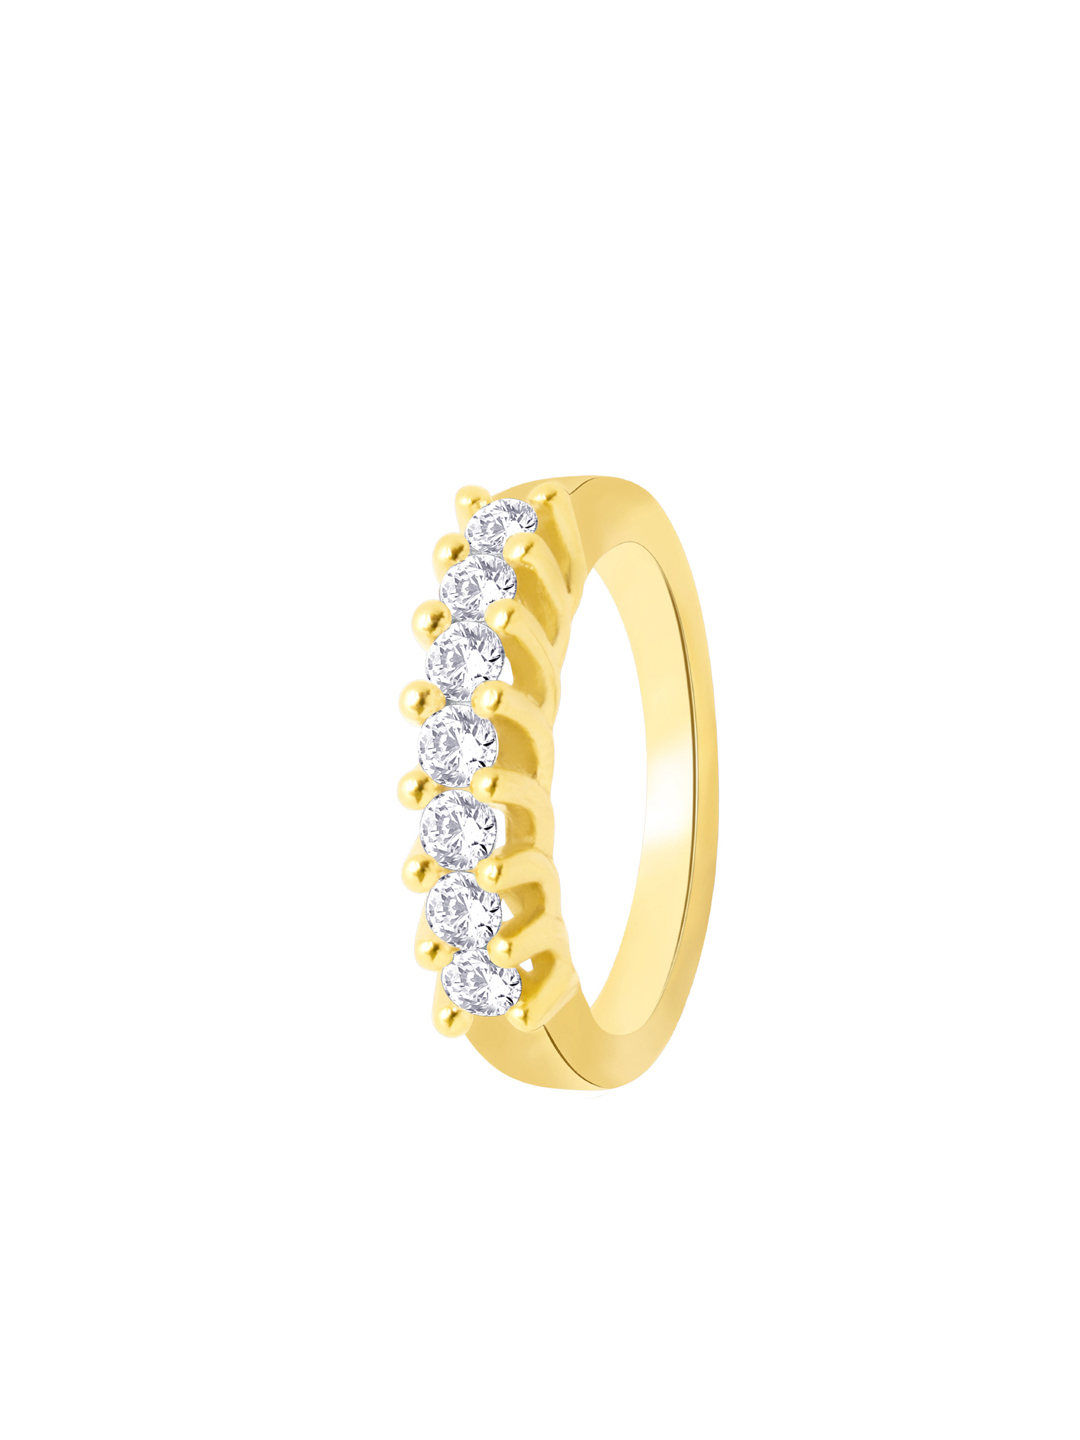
Lucera Women Silver Ring
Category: Accessories / Jewellery / Ring
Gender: Women
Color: Silver
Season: Fall 2012
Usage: Casual